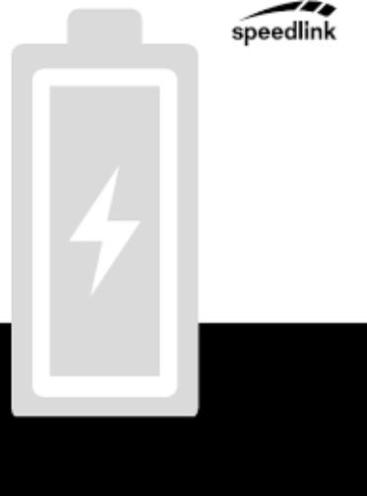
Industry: Electronic